Nephi Hannemann

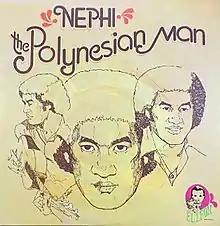
Album cover of Nephi the Polynesian man

Nephi Hannemann (February 6, 1945 – March 31, 2018) was an American actor and singer of Samoan, German and English descent who appeared numerous times on "Hawaii Five-O" and "One West Waikiki".